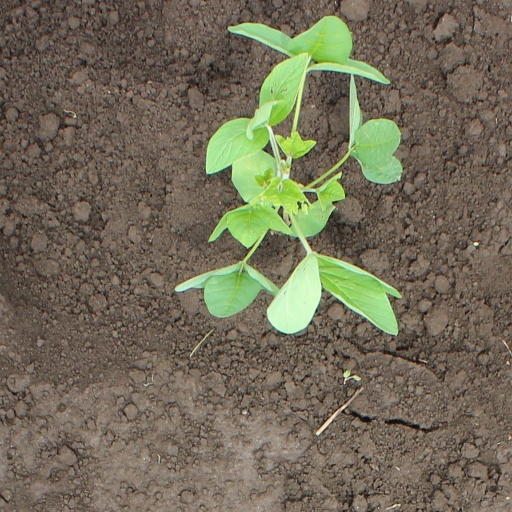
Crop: soybean